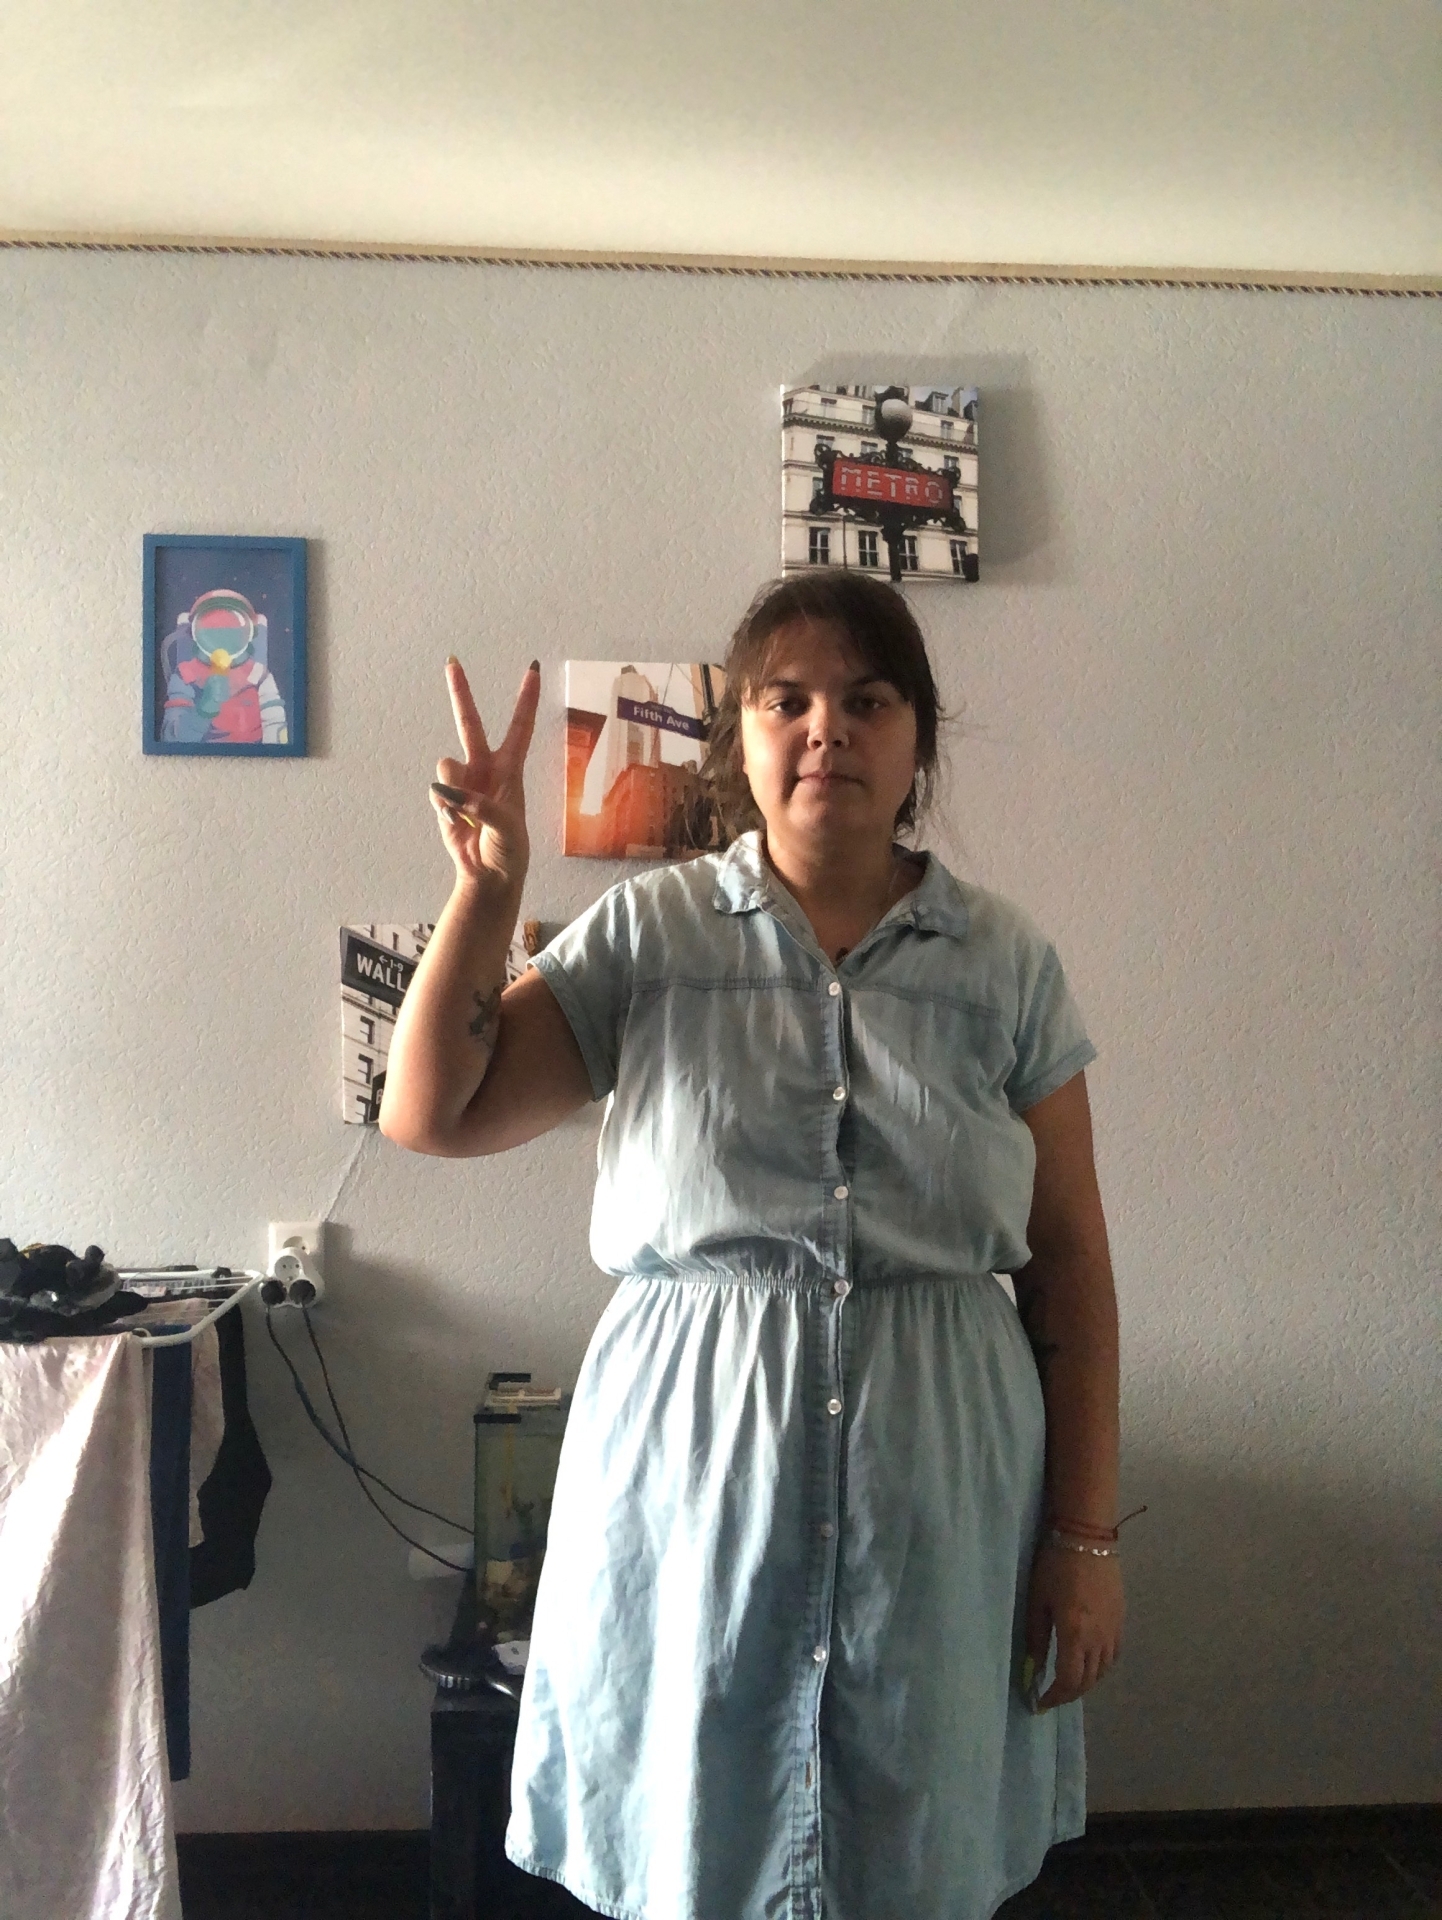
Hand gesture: peace